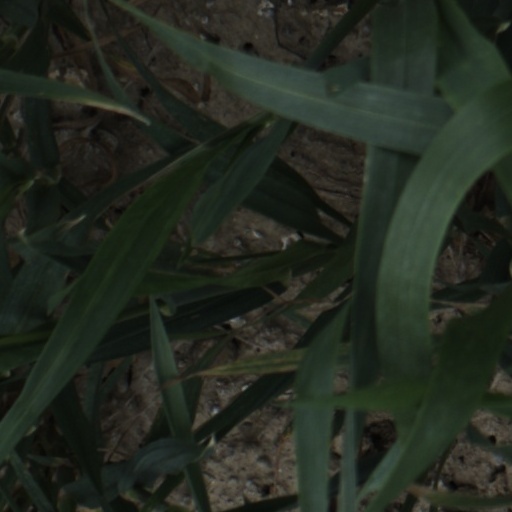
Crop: wheat